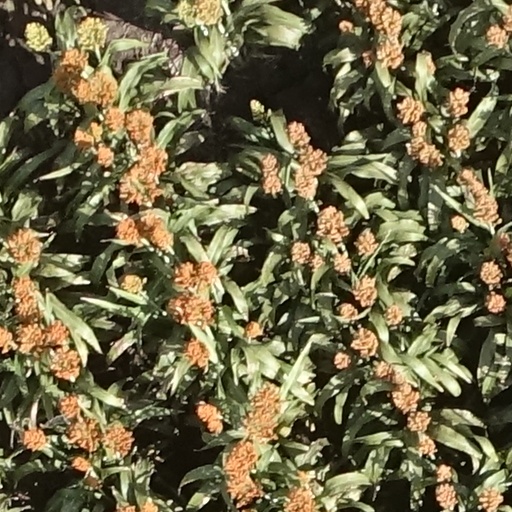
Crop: sorghum